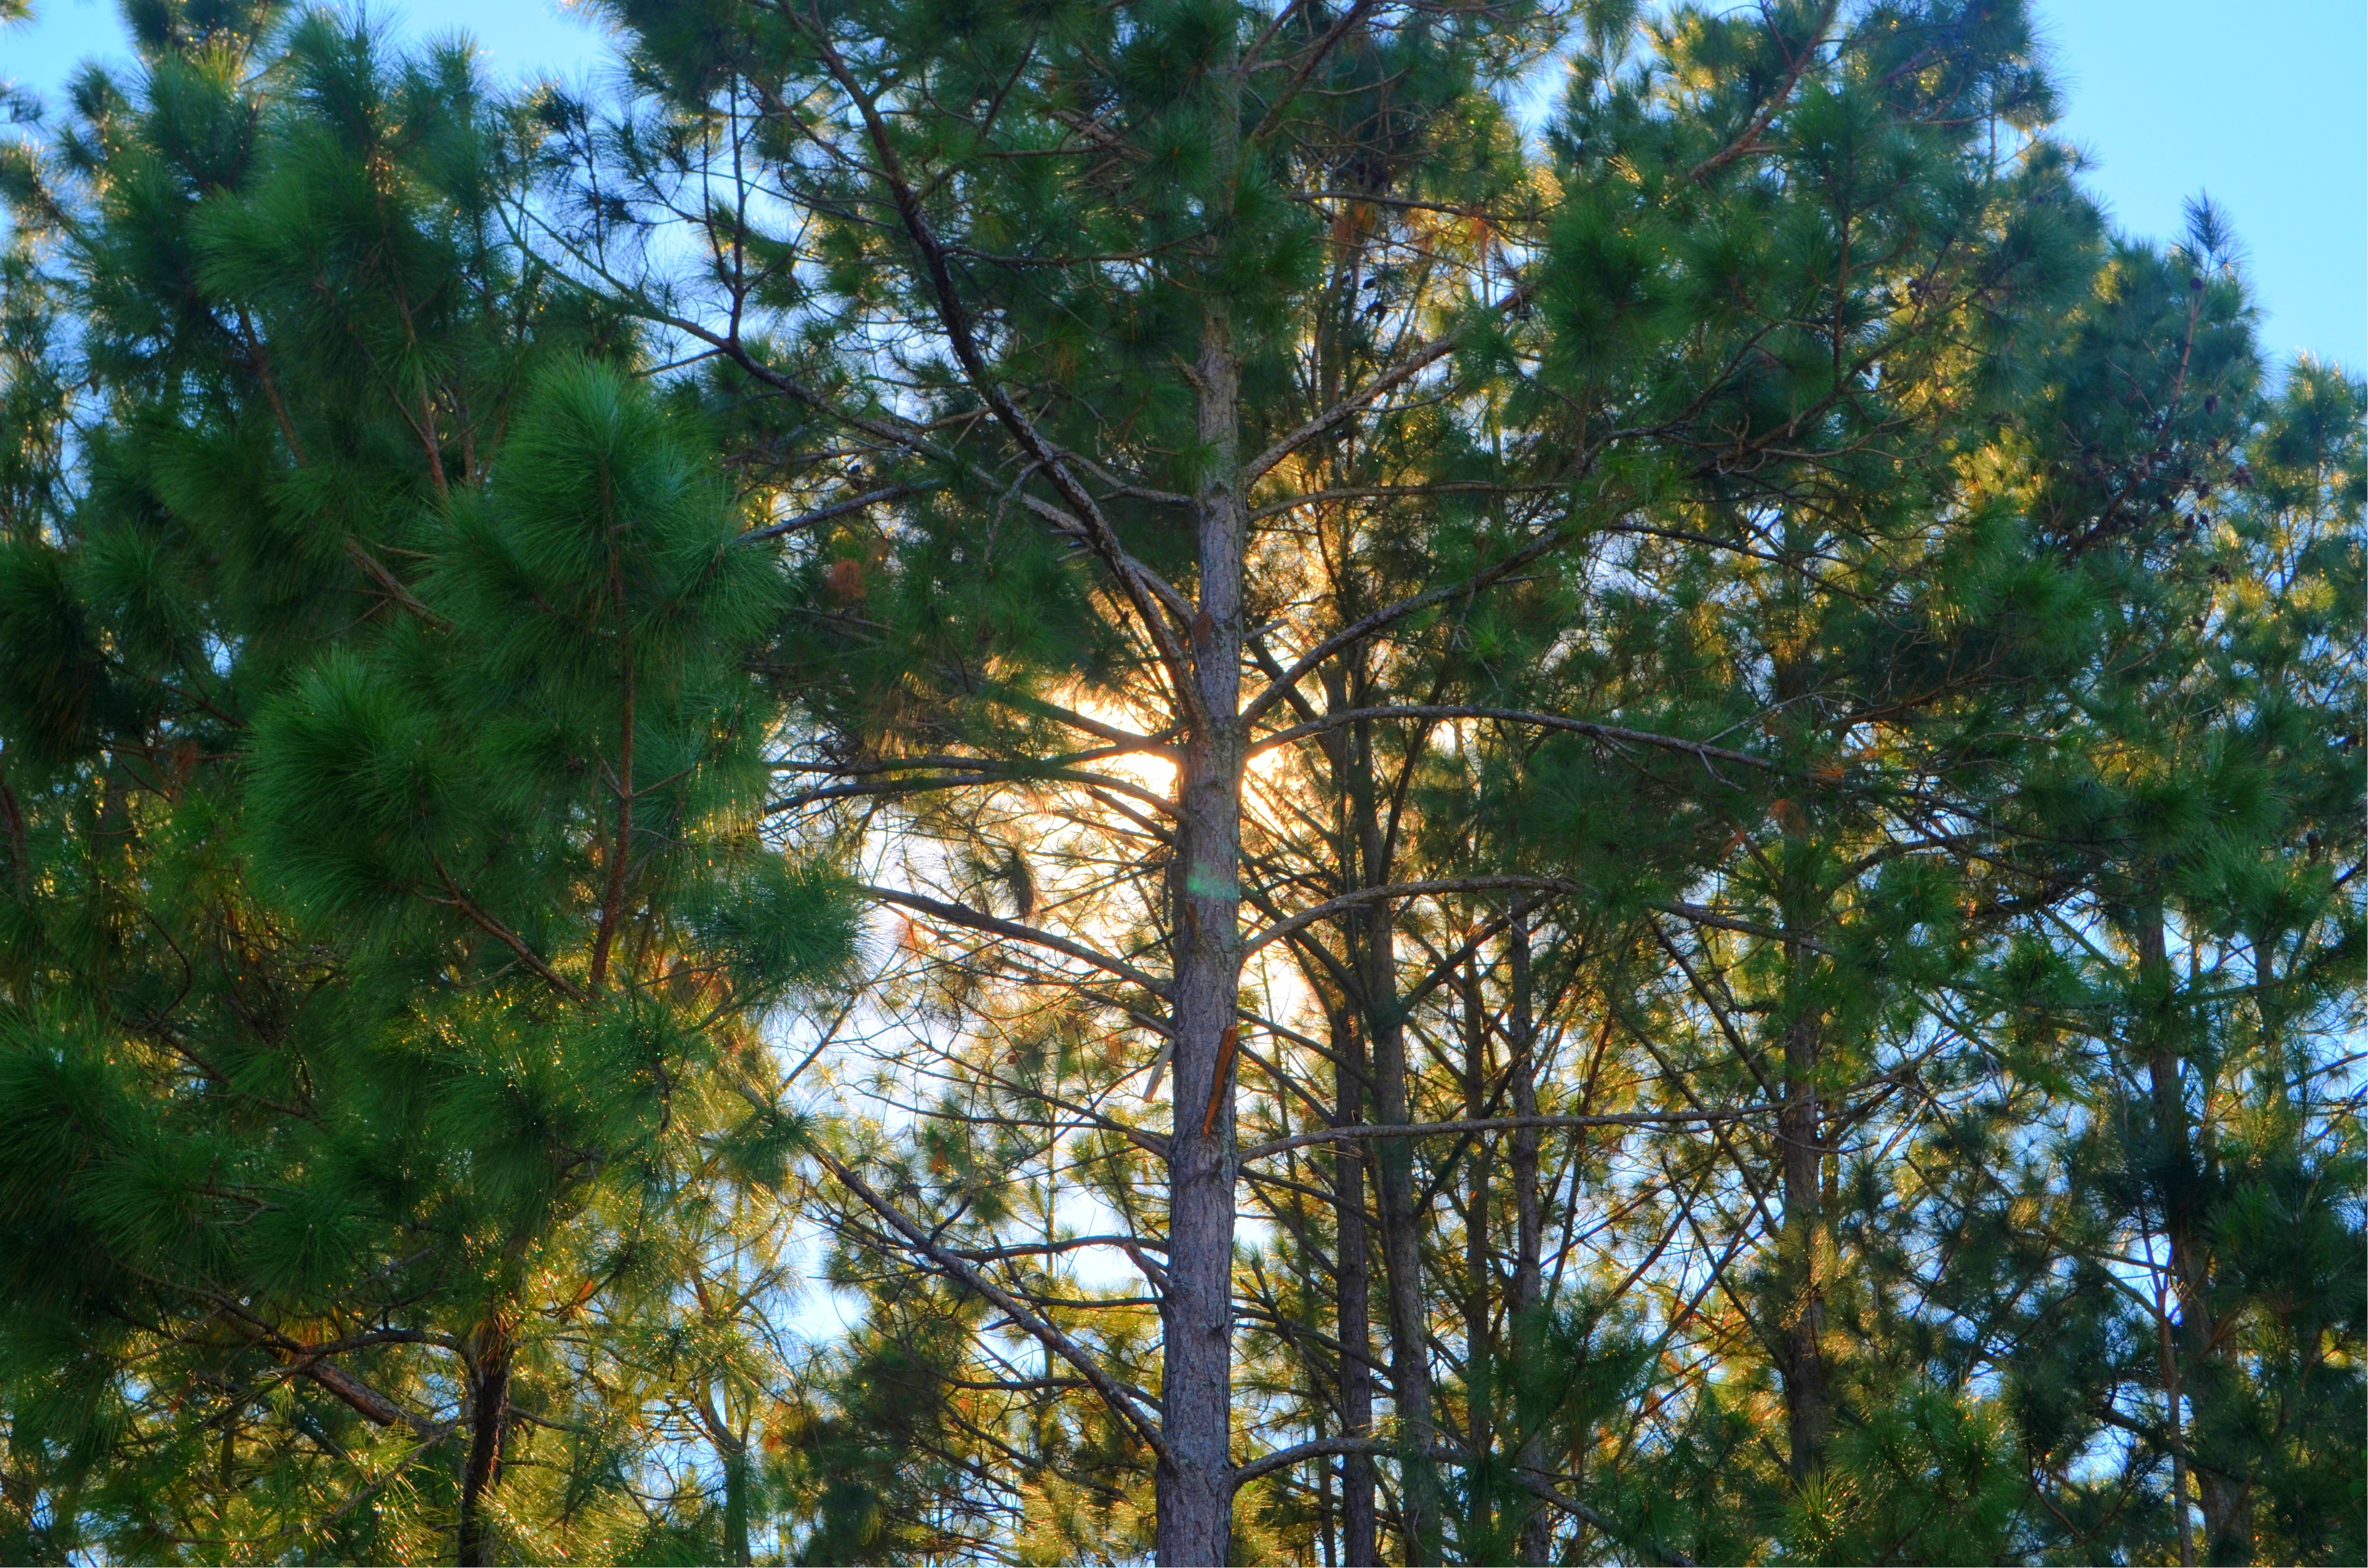
tree, forest, branch, plant, sun, sunlight, leaf, autumn, botany, trees, shadows, vegetation, deciduous, woodland, habitat, ecosystem, pine trees, flowering plant, biome, woody plant, temperate broadleaf and mixed forest, temperate coniferous forest, land plant